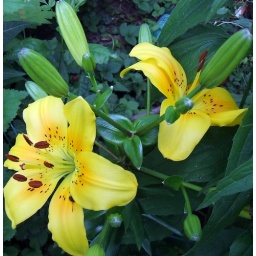
So pretty. Look at all the other buds! All the flowers in this flower bed came from a friend.